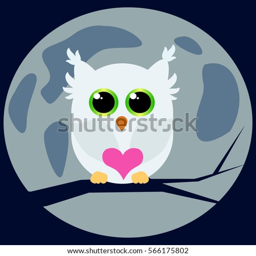
biological species gives a heart in the moonlight .